Alice Jane Gray Perkins

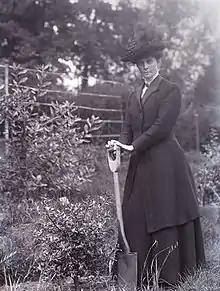
Alice Perkins planting at Eagle House in 1910

Eagle House near Bath in Somerset had become an important refuge for suffragettes who had been released from prison after hunger strikes. Mary Blathwayt's parents planted trees there between April 1909 and July 1911 to commemorate the achievements of suffragettes including Emmeline Pankhurst, Christabel Pankhurst, Annie Kenney, Charlotte Despard, Millicent Fawcett and Lady Lytton.